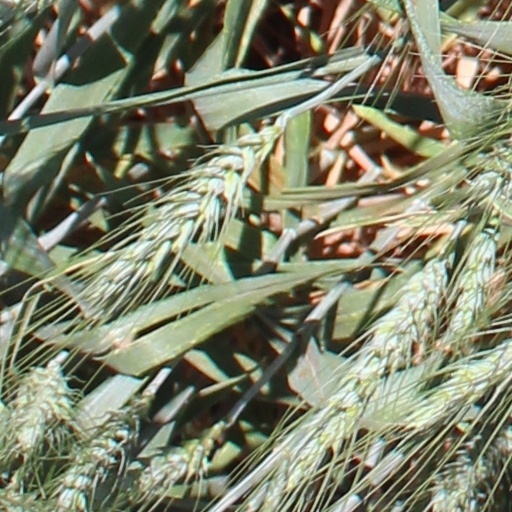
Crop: wheat